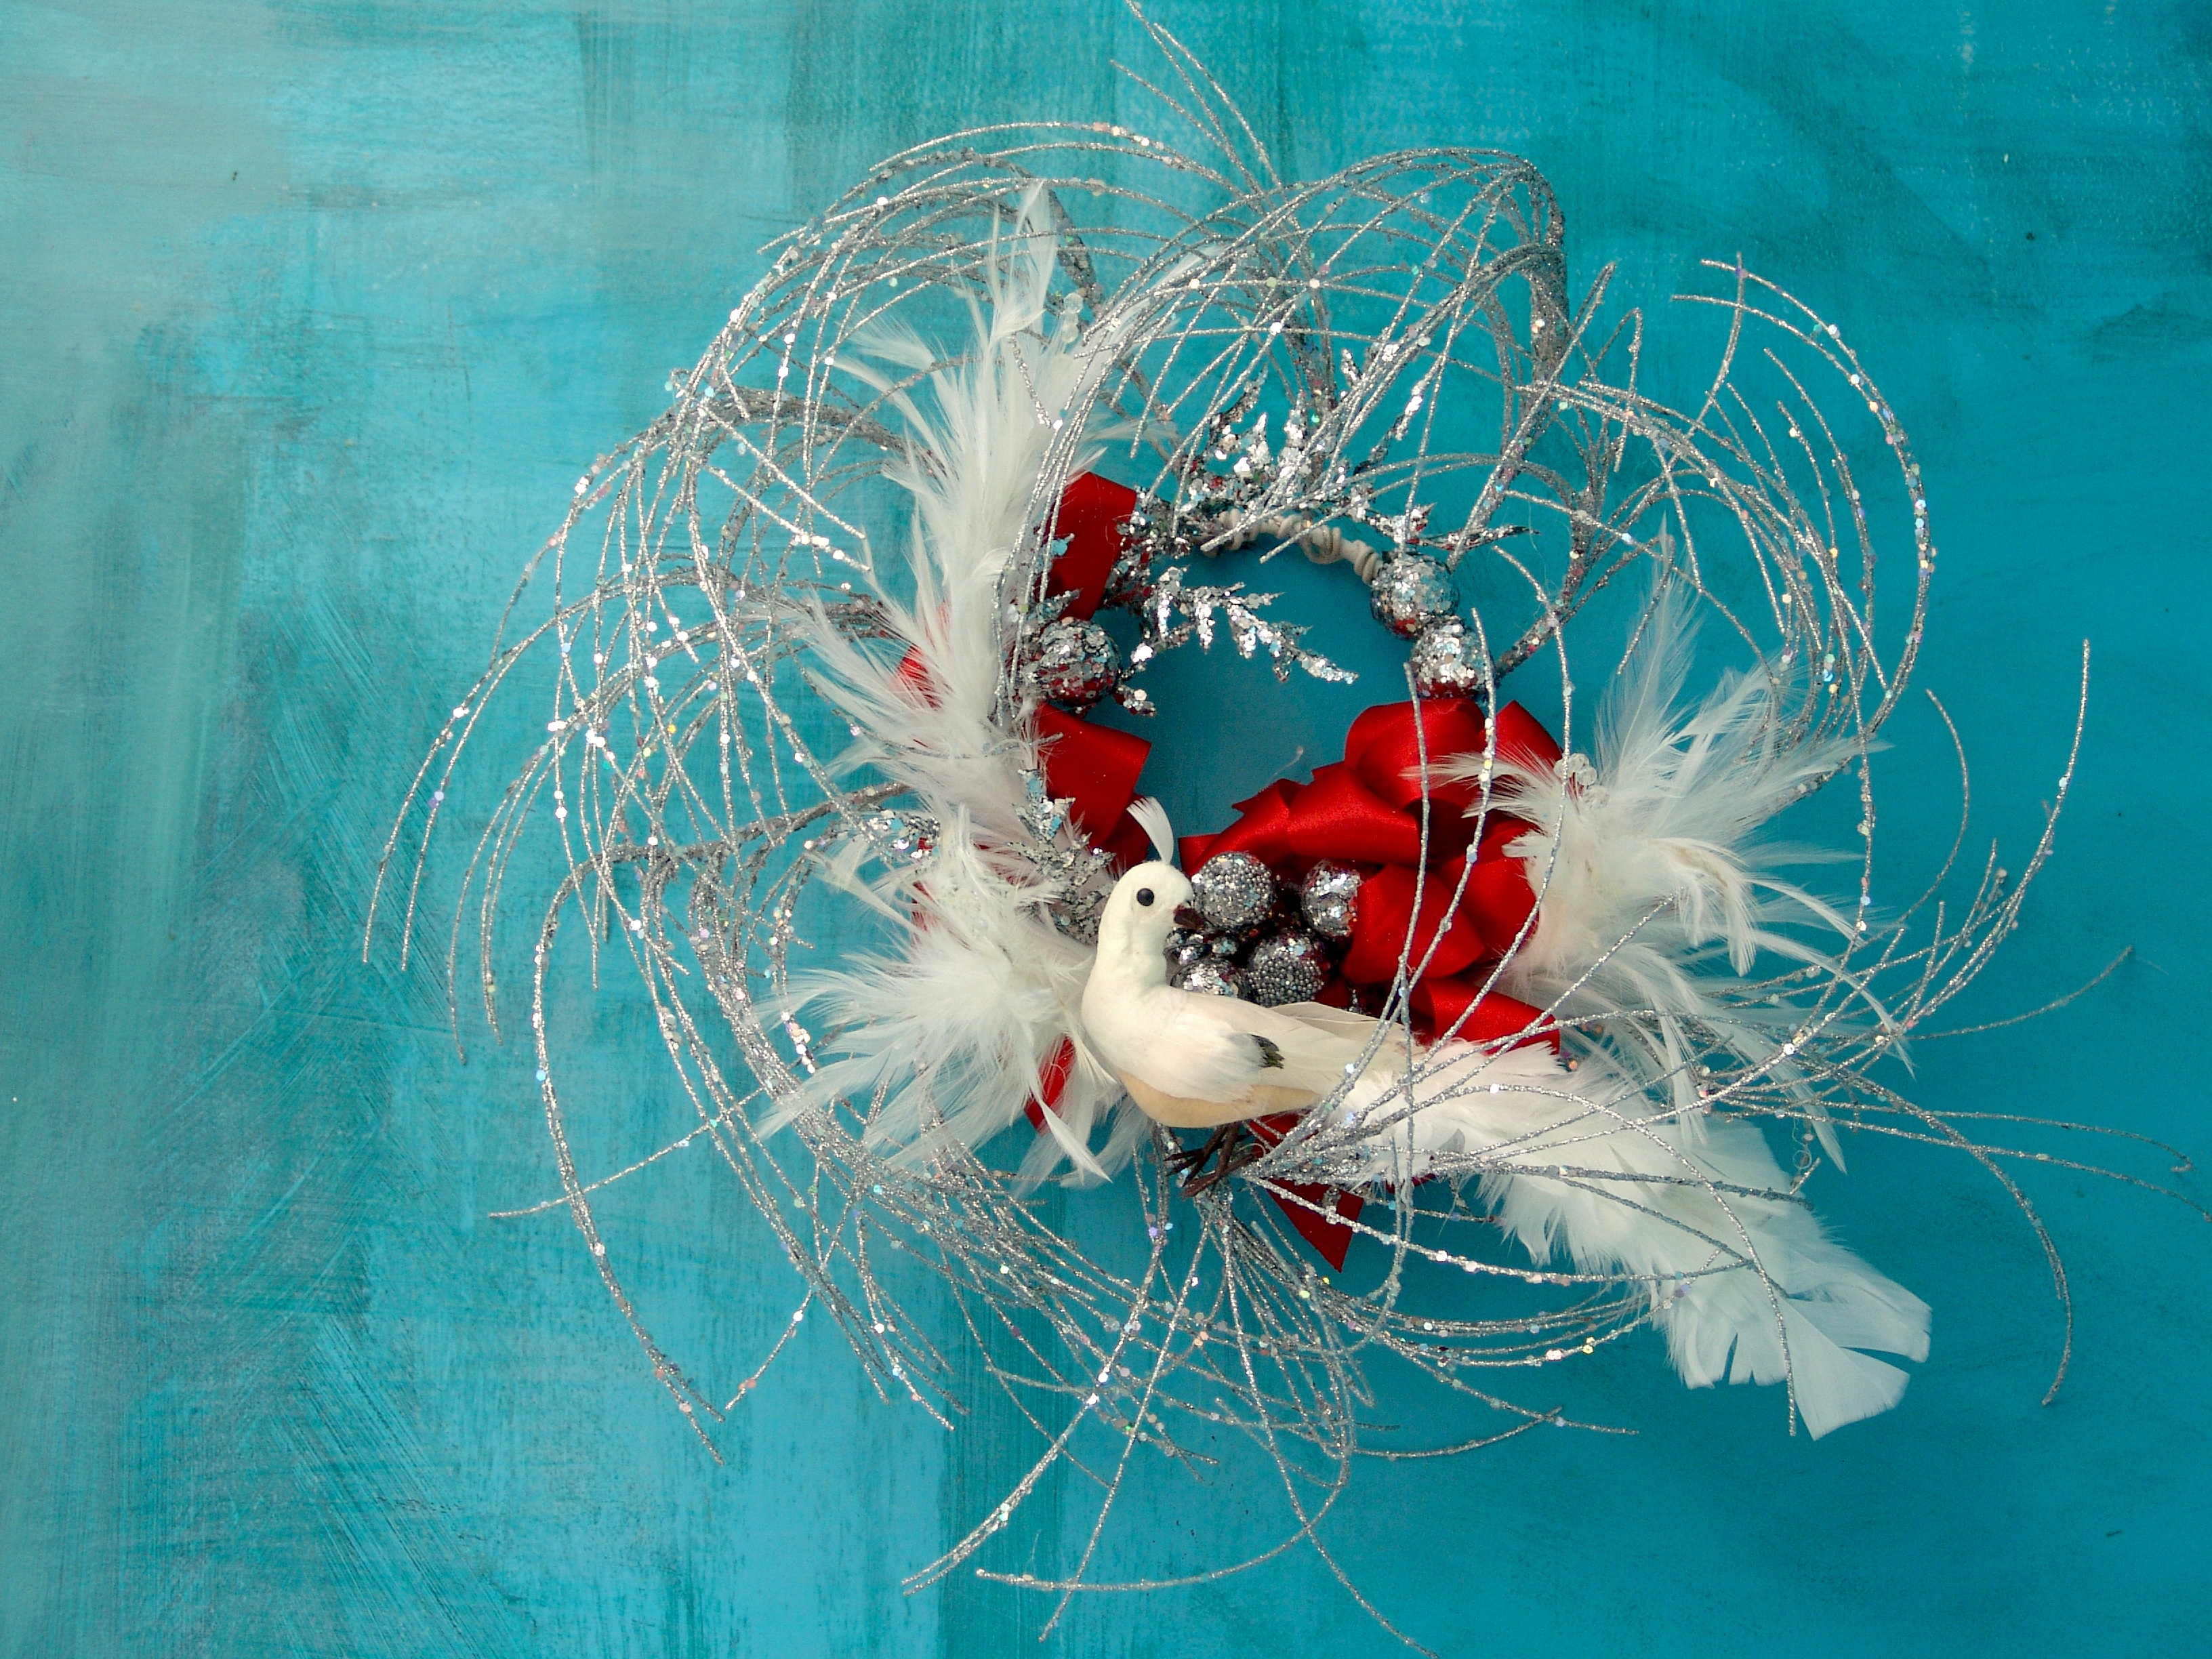
winter, white, underwater, decoration, red, color, biology, blue, christmas, decor, wreath, illustration, silver, seasonal, bow, organ, white dove, marine biology